City of Adelaide

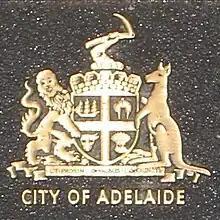
Coat of arms

** Square kilometres (millions of square metres) of office space. i.e. 1.503 km = 1,503,000 sq. metres.